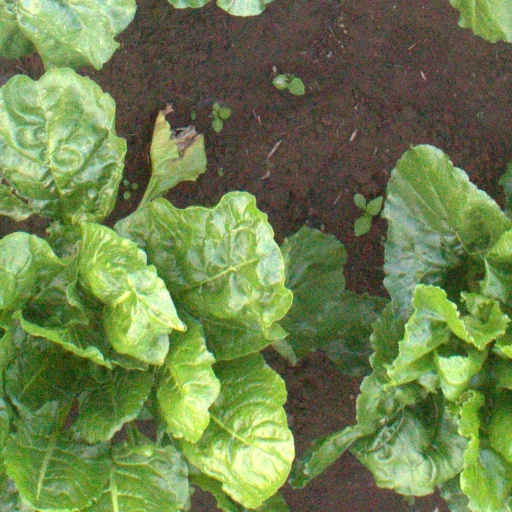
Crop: sugar beet